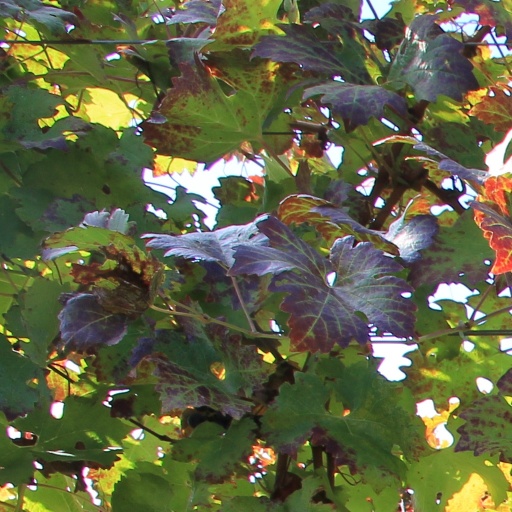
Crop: grape